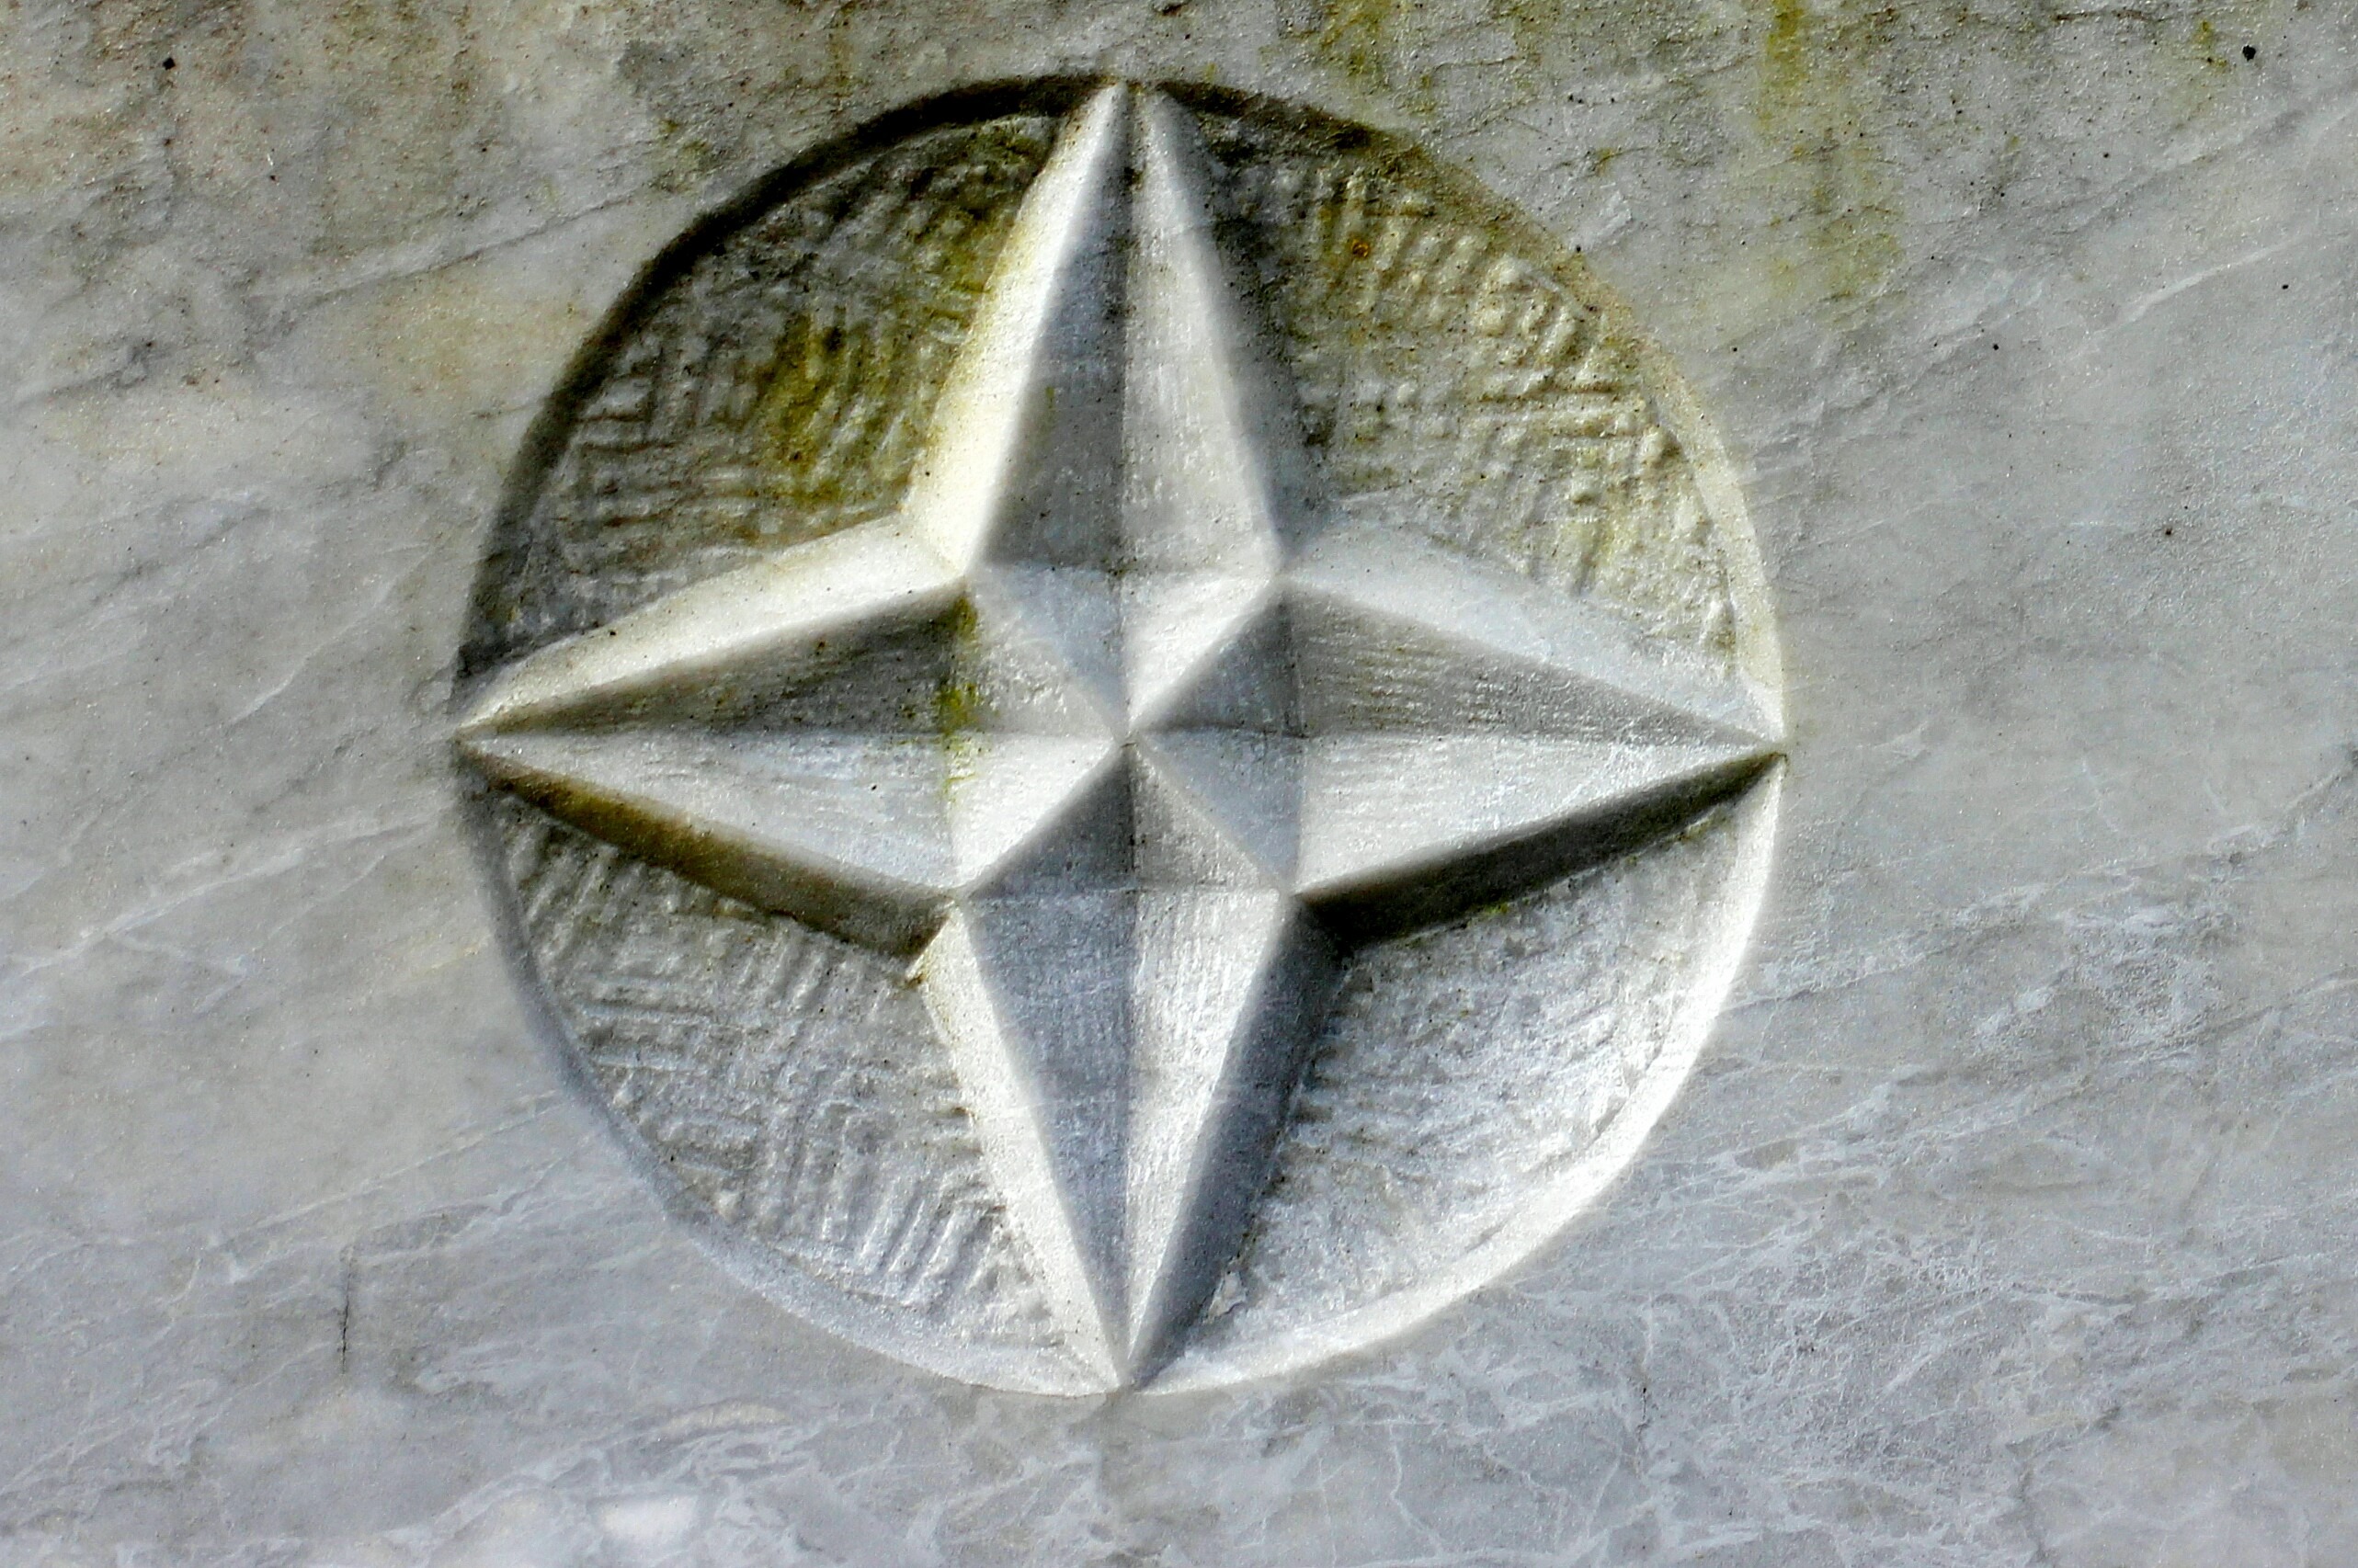
wing, star, stone, symbol, weapon, art, relief